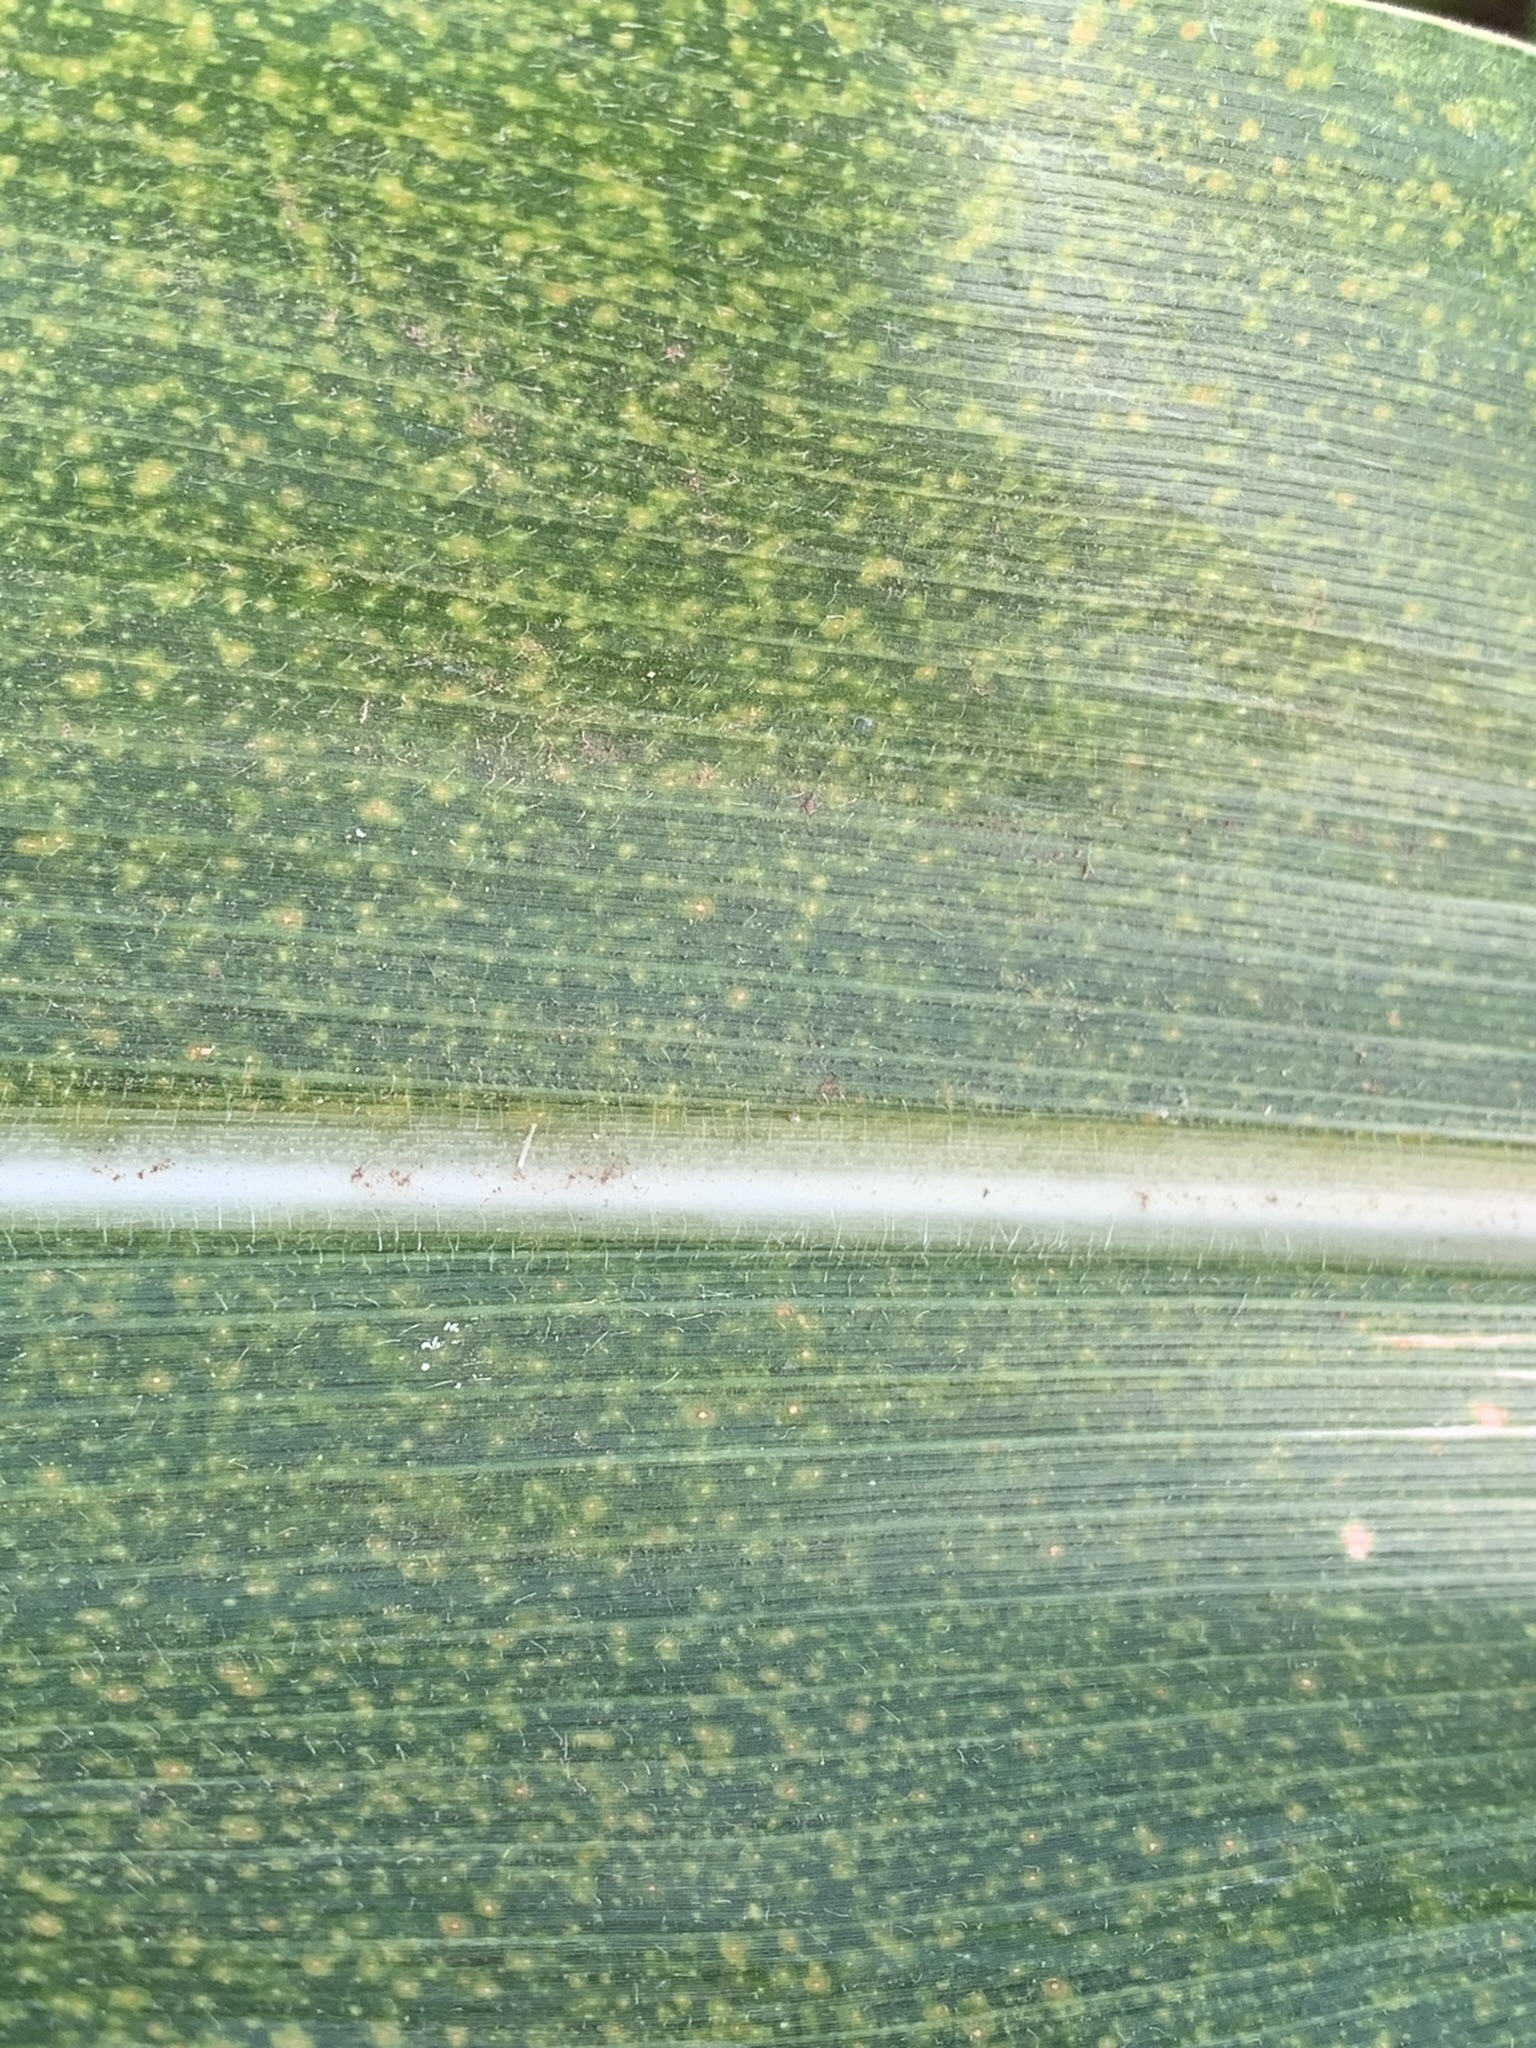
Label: MLN